Ashidaki Station

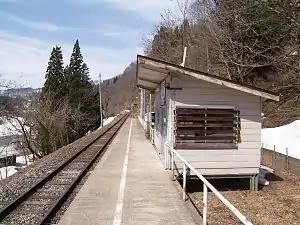
Ashidaki Station platform

is a railway station in the town of Tsunan, Nakauonuma District, Niigata Prefecture, Japan operated by East Japan Railway Company (JR East).